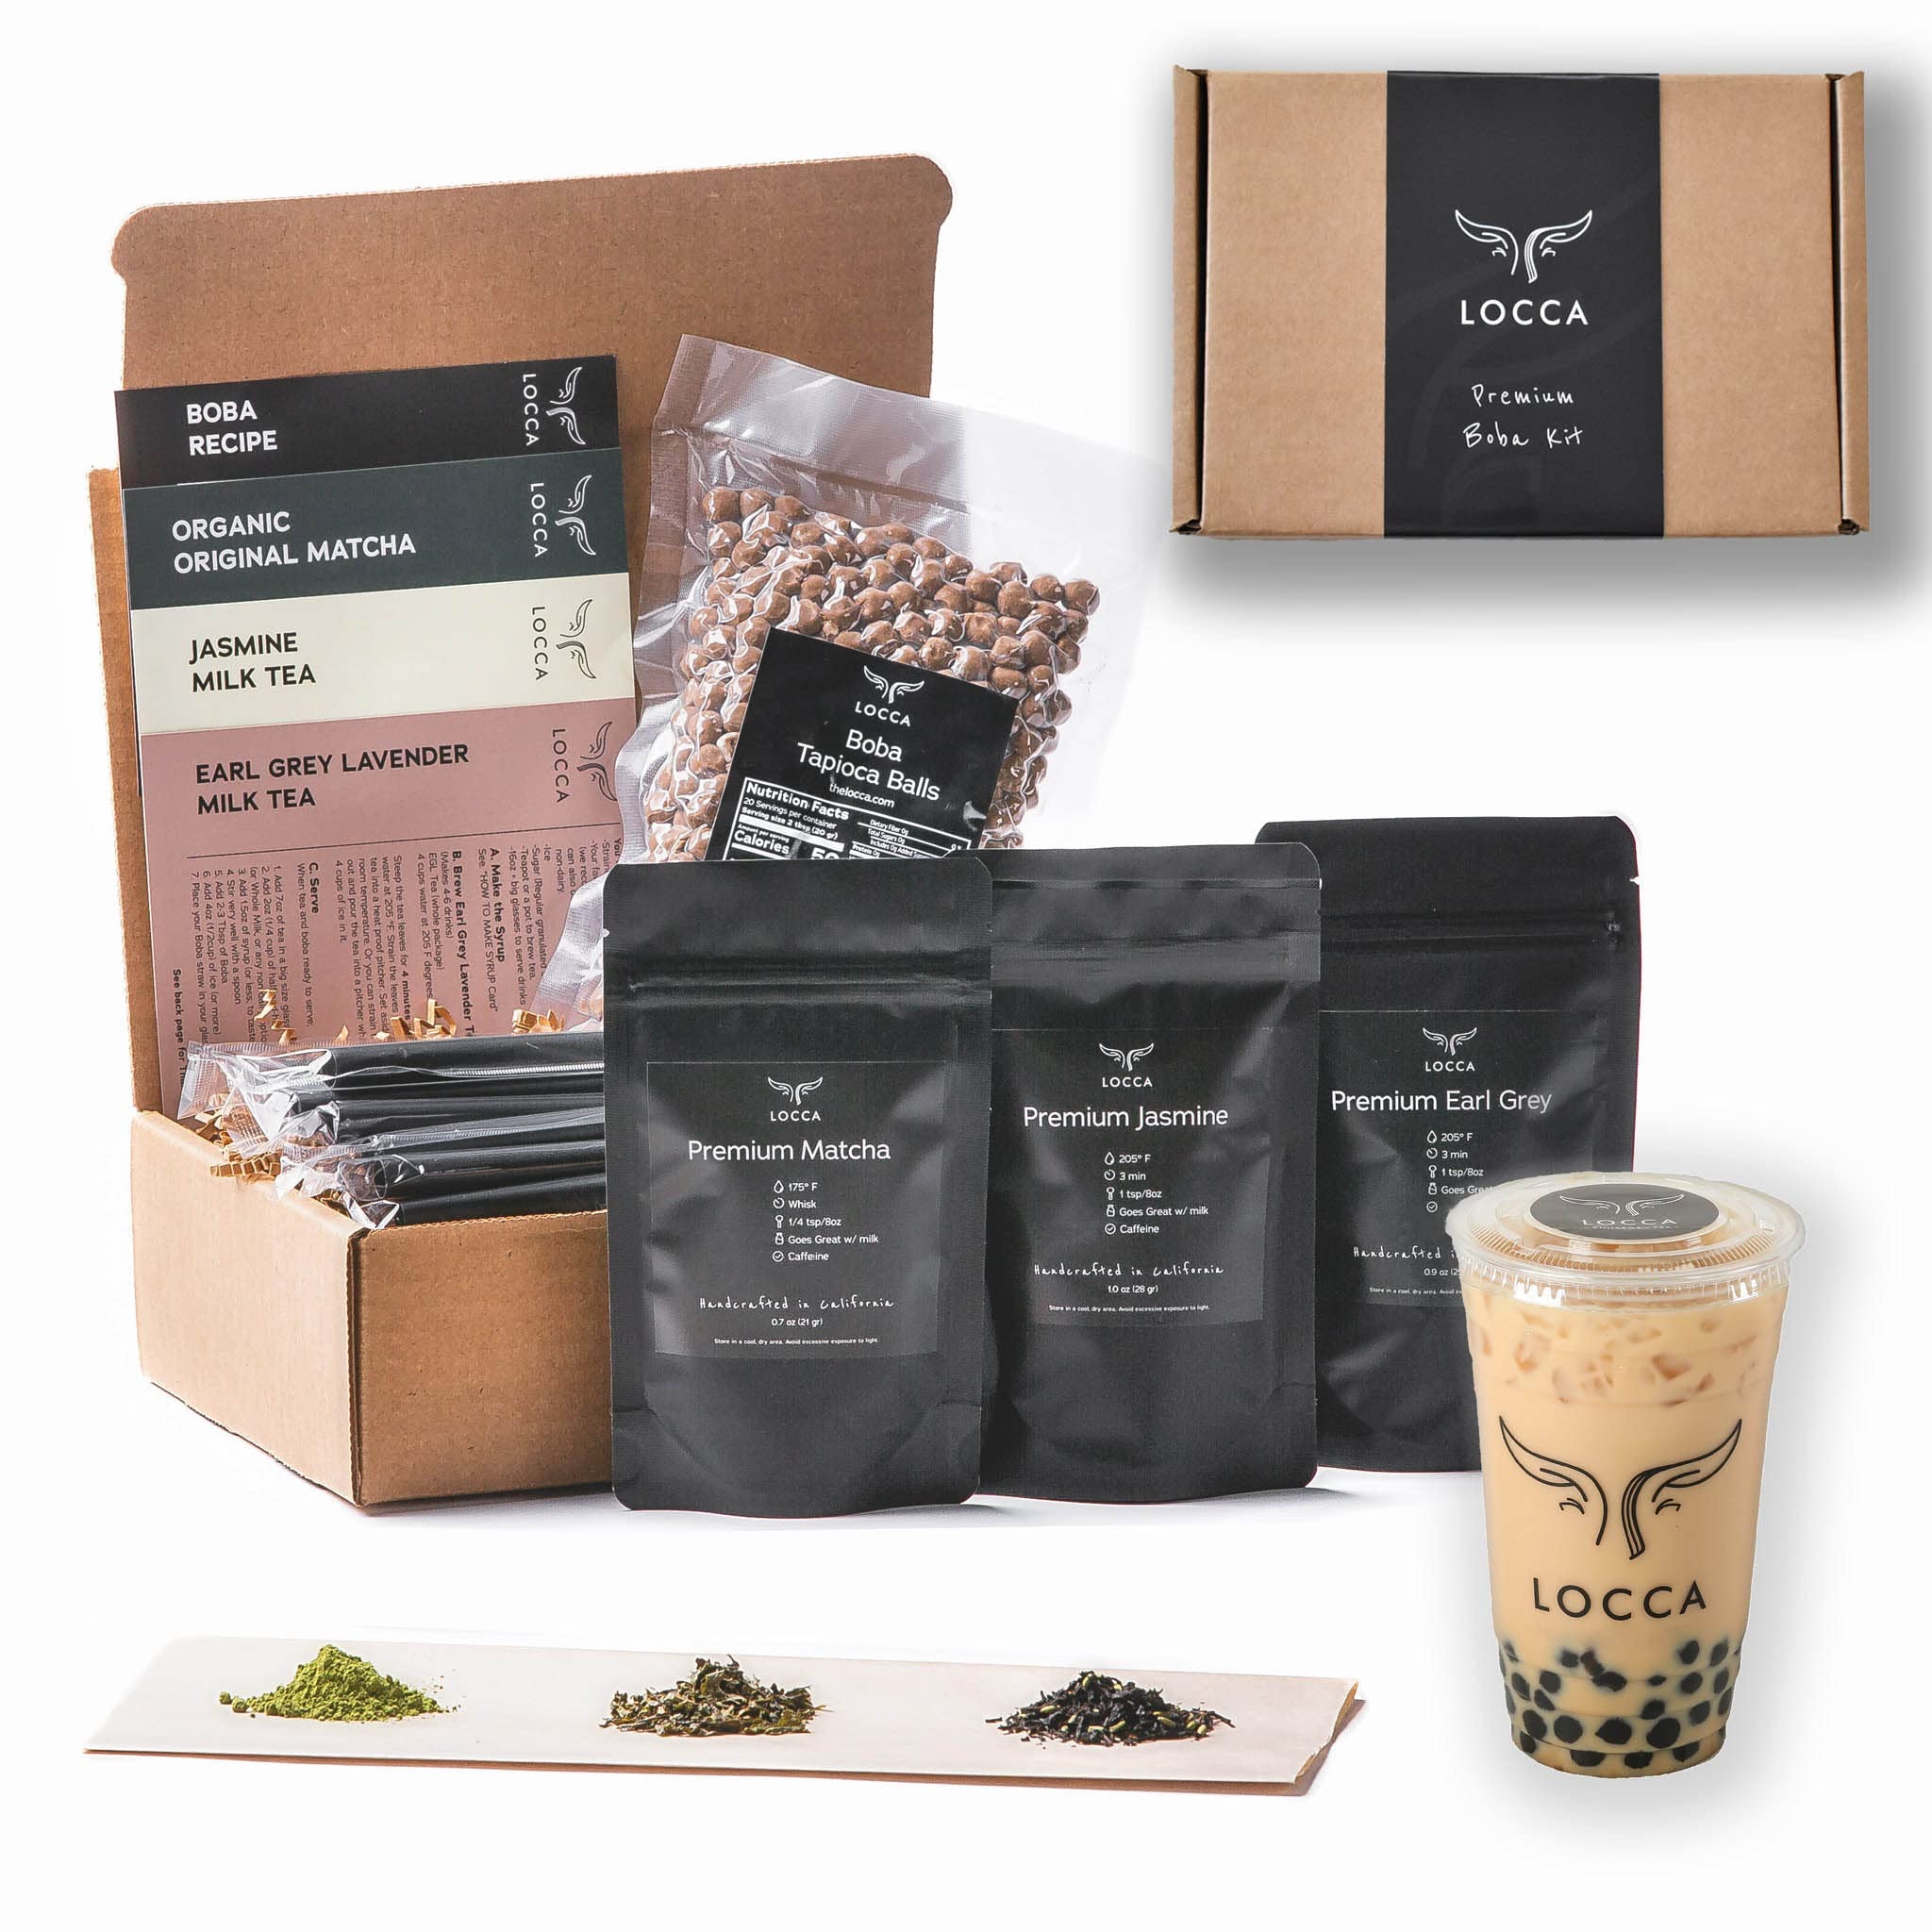
Item Name: Locca Boba Tea Kit | 24+ Bubble Teas | Premium Daily Joy Kit | Premium Matcha, Earl Grey Lavender, Jasmine | Vegan & Gluten Free Boba Drink | Premium DIY Boba Tea Kit (DAILY JOY)
Bullet Point 1: ⭐ Be unique. Perfect gift for Birthdays, Team Building Events, Anniversaries, Graduations, Valentine’s Day, Christmas or Just Because
Bullet Point 2: ⭐ LOOSE LEAF TEA. Not artificial milk tea mixtures or powders. Premium Bubble Tea Kit Includes: Organic Matcha, Organic Earl Grey Lavender, Premium Jasmine, Boba (14oz) , Locca California Bubble Tea Recipe, and 8 Black Boba Straws
Bullet Point 3: ⭐ You can make 20+ drinks.
Bullet Point 4: ⭐ VEGAN PREMIUM TAPIOCA PEARLS (RAW BOBA)(Cooking Required). Bubble Tea, Boba, or Tapioca Pearls? We'll let you decide what you want to call them, but they're all about the same: Chewy Treats. Box includes 10+ Serving Boba
Bullet Point 5: ⭐ Locca Tea Special BOBA RECIPE CARDS: Make your own boba tea at home with same ingredients Southern Californians love from Locca Tea.
Product Description: It’s never been easier to enjoy the Locca’s highest quality bubble tea at home. Using fresh ingredients like we do at our flagship Union Market Mission Viejo store, the Locca Premium Bubble Tea Kit will take your boba love to the next level. Open boba tea kit box and make your own delicious bubble tea. Brew your own organic Locca Earl Grey, Premium Jasmine or Organic Matcha tea. Add the milk of your choice, whether it’s oat milk, lactose-free milk, almond milk or regular milk and adjust the sweetness to your liking. Add as little or as much tapioca pearls/boba/boba pearls as you like. Now, sit back and enjoy. In the box: *Boba/Tapioca Pearls (400g/14oz) (10 Servings) (Vacuum sealed for absolute freshness) *Organic Matcha (21g/0.7oz) *Premium Jasmine Tea (28g/1.0oz) *Organic Earl Grey Black Tea (25g/0.9oz) *8 Premium Black Boba Straws *California's best! Locca Boba & Tea Recipe & Information Locca Bubble tea home brewing kit is the best food&beverage gift ever for loved ones. Also a great asmr food experience with delicious vegan boba pearls, organic teas and boba straws. If you are looking for stay-at-home gift or team building activity gifts Locca Boba Tea Kit would be a perfect fit. Bubble Tea (Boba) quarantine gifts aren’t just for a specific occasion like a birthday. Premium Matcha: Organic Matcha. Made in Japan Premium Jasmine Tea: Jasmine Green Tea Leaves, Jasmine, Jasmine Flavor. Made in Taiwan Premium Earl Grey Lavender Tea: Organic black tea, natural oil of bergamot and organic lavender flowers. Blended in The United States. Tapioca Pearls: Tapioca Starch, Water, Starch Acetate, Caramel Color, Potassium Sorbate, Xanthan Gum, Sodium Carboxymethyl Cellulose, Sodium Polyphosphate, Maple Syrup Flavoring. Made in Taiwan
Value: 11.6
Unit: Ounce

Price: 39.95